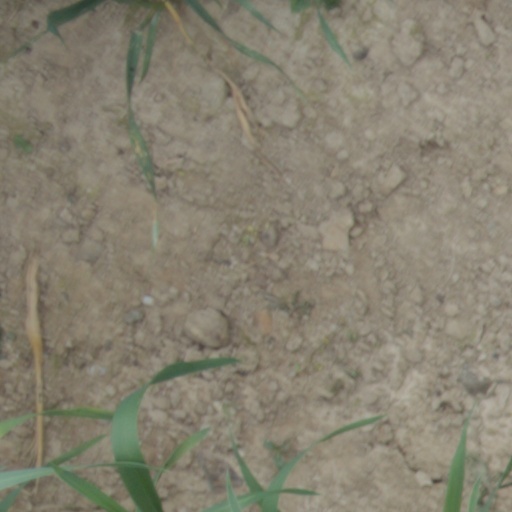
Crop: wheat